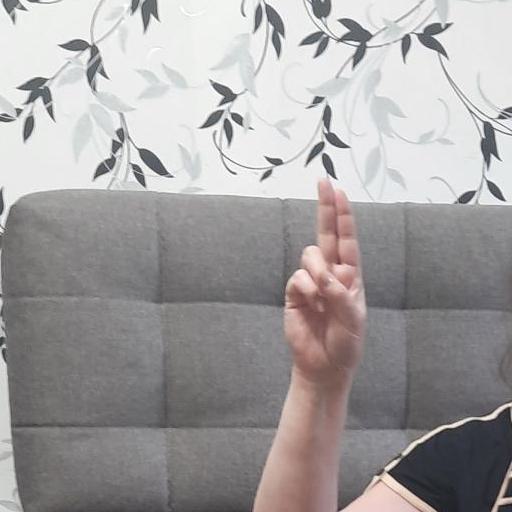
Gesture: two_up